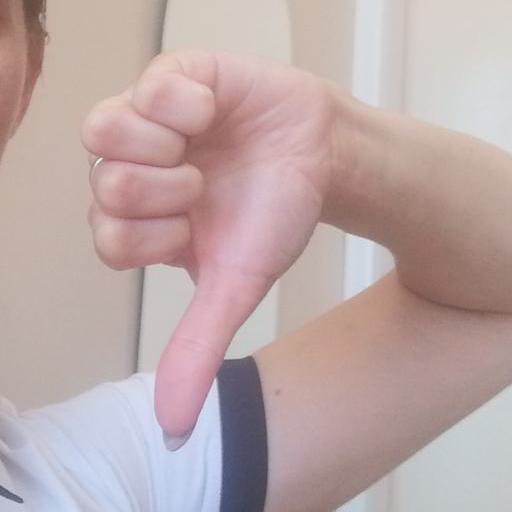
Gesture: dislike